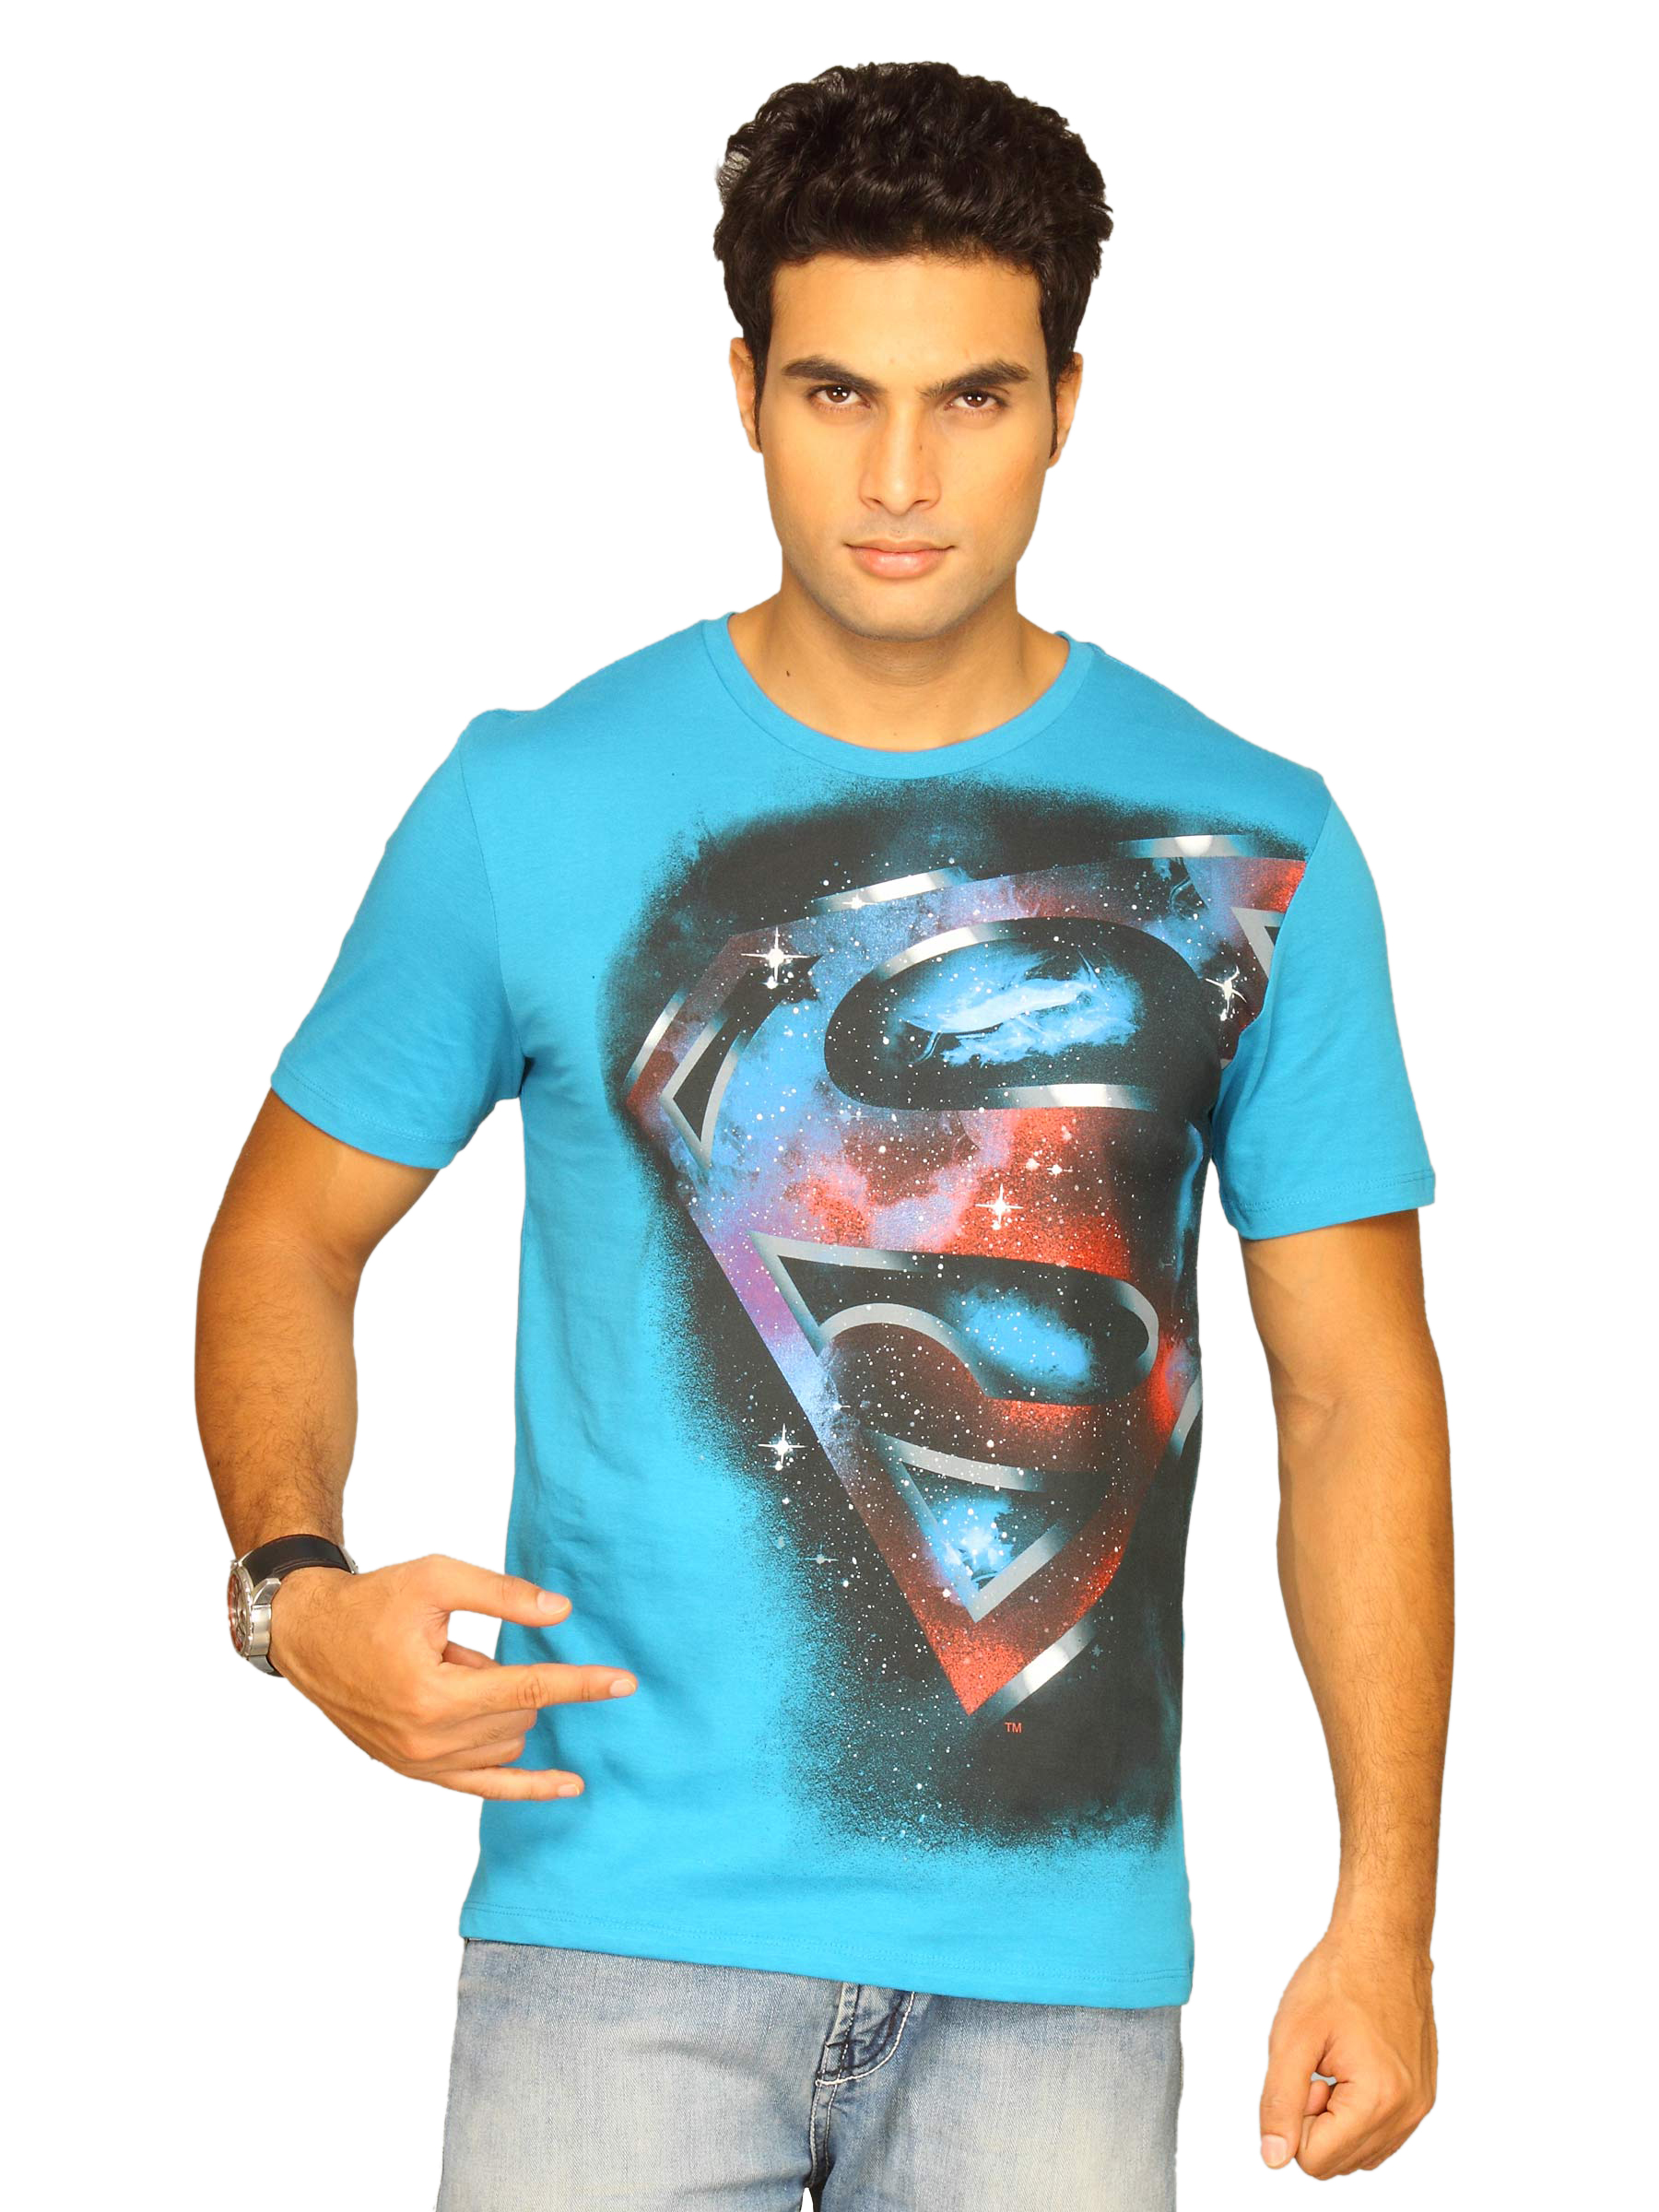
Superman Men's Superman Side Turq Blue T-shirt
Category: Apparel / Topwear / Tshirts
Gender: Men
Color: Blue
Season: Summer 2011
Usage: Casual